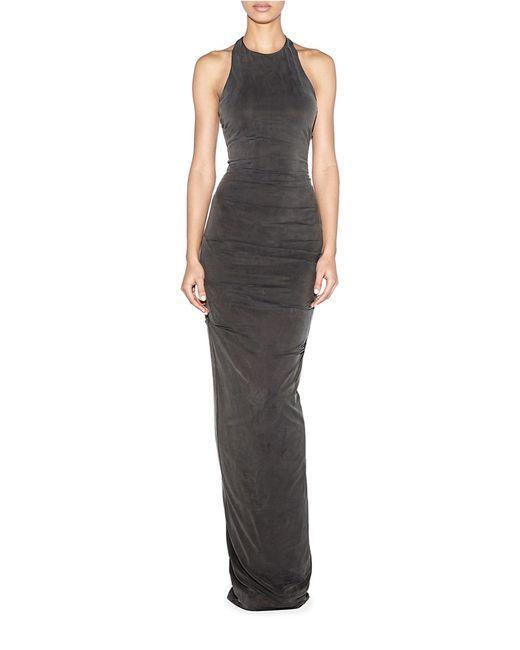
Slim Fit graues Kleid mit Rundhalsausschnitt für Damen